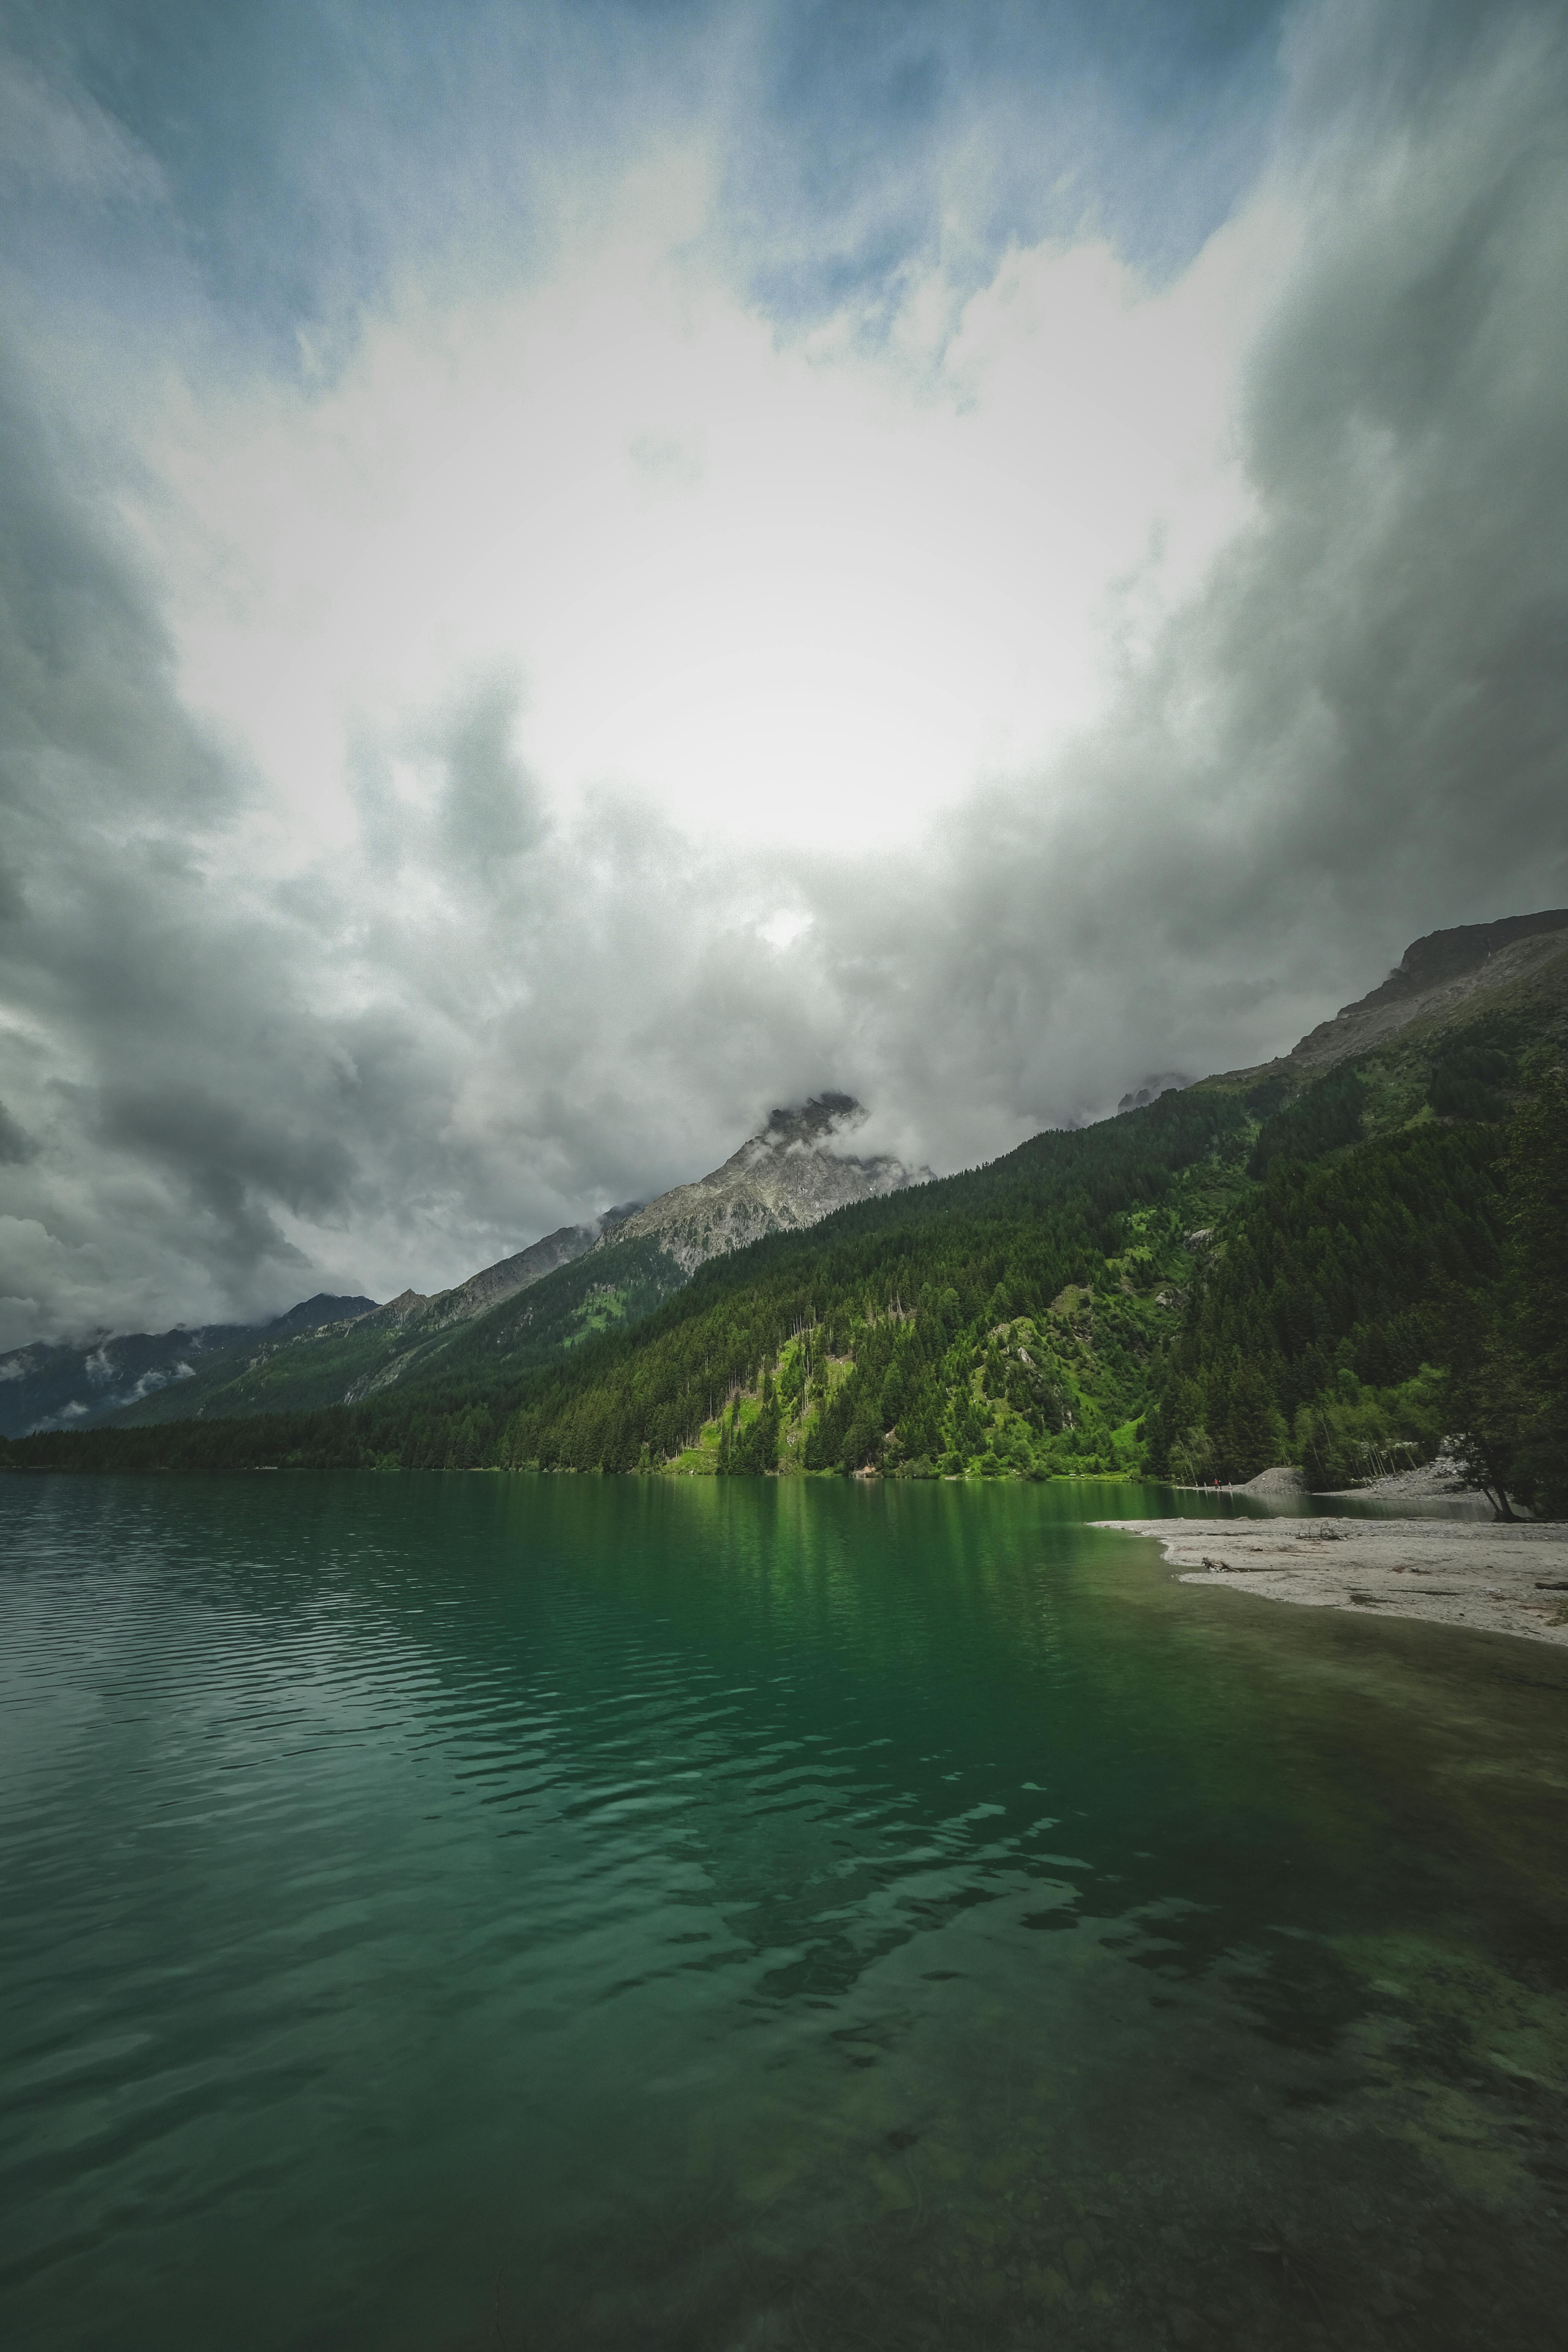
natural, cloud, water, sky, water resources, atmosphere, mountain, highland, cumulus, lake, natural landscape, landscape, horizon, hill, mountain range, wind wave, wind, valley, reservoir, tree, meteorological phenomenon, grassland, lake district, fell, headland, ocean, darkness, evening, ridge, reflection, tropics, loch, glacial landform, sound, wave, coast, tarn, rock, inlet, island, channel, cape, grass, road, night, massif, sea, panorama, river, promontory